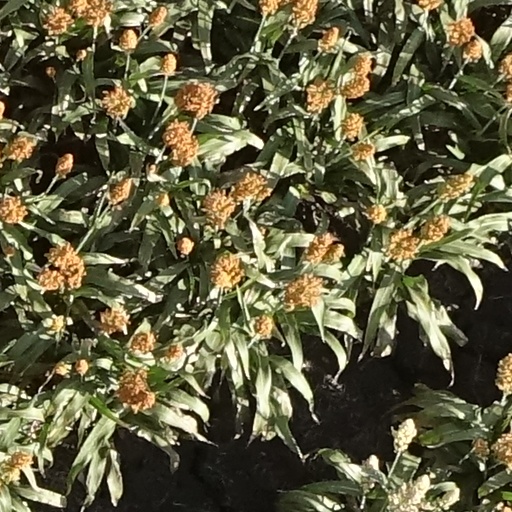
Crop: sorghum